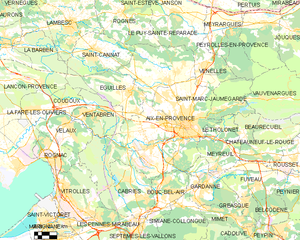
Aix-en-Provence
Kort over kommunen
Kort over kommunen
Aix-en-Provence er en by i departement Bouches-du-Rhône, Frankrig.